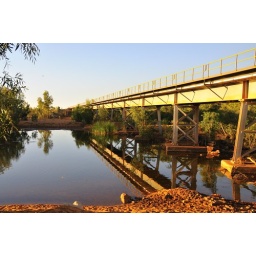
This bridge will more than likely be under water after a cyclone passes by.